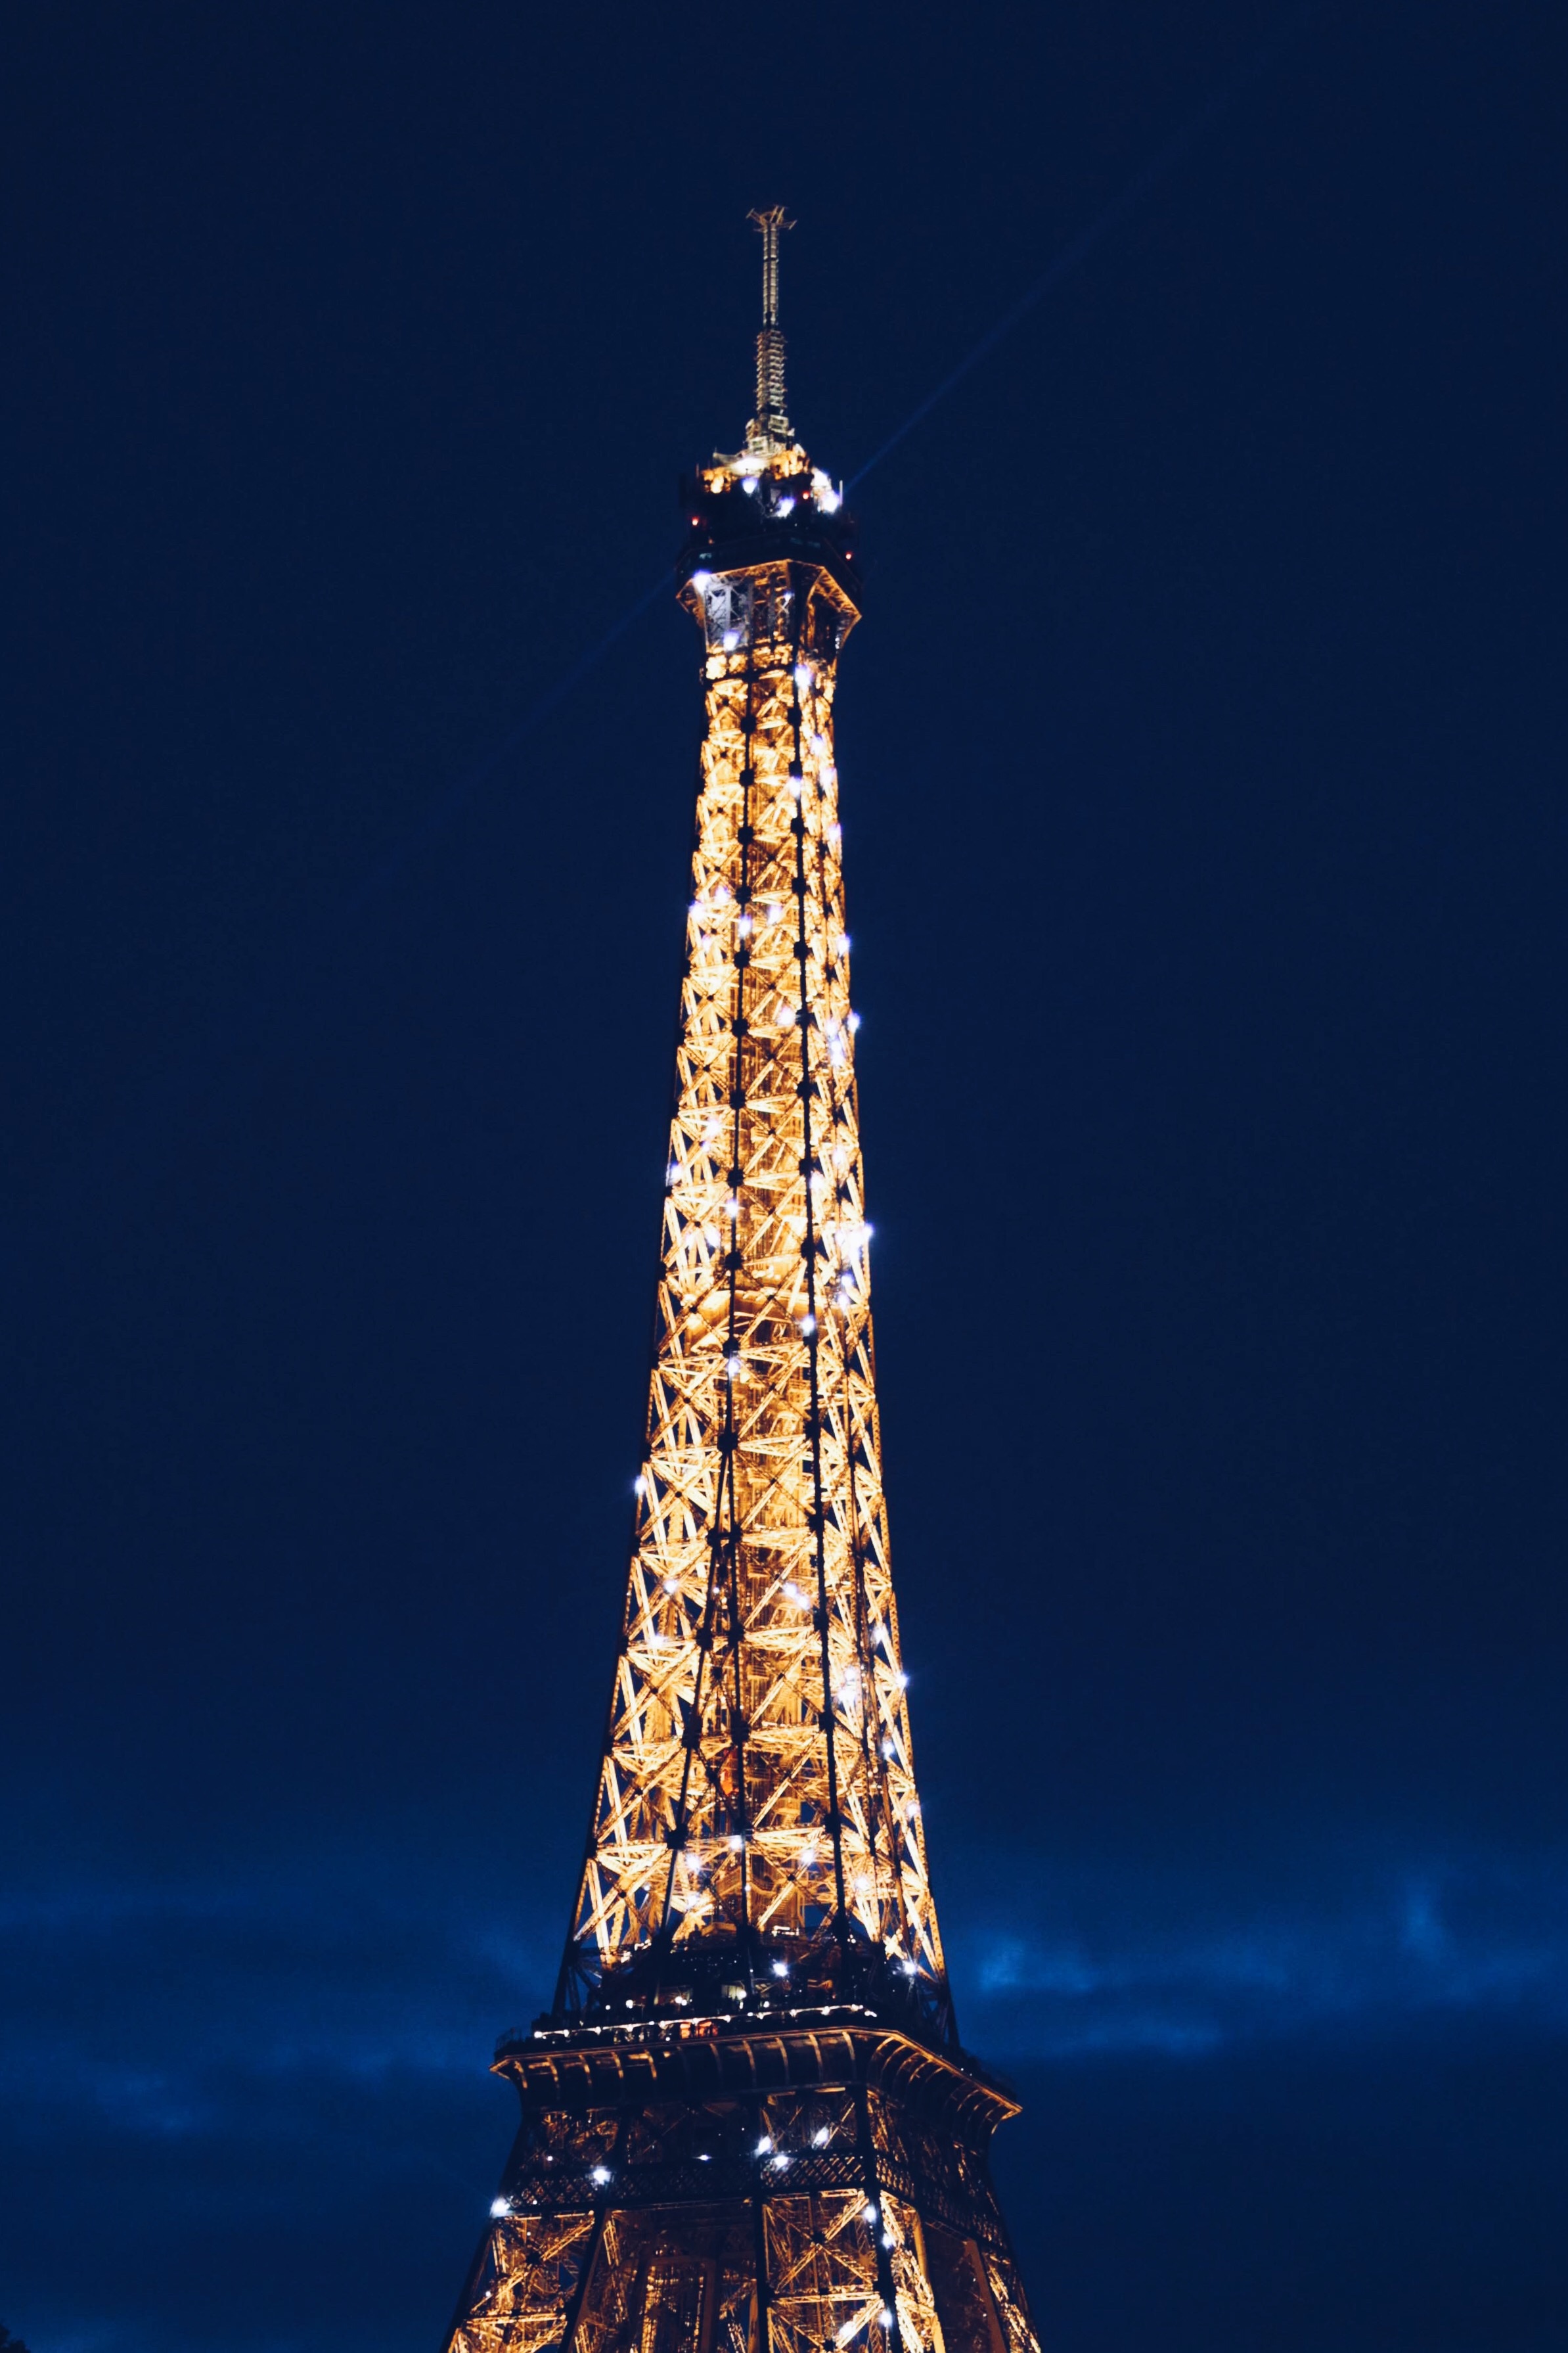
architecture, structure, night, eiffel tower, skyscraper, reflection, tower, landmark, historic, christmas tree, spire, steeple, pagoda